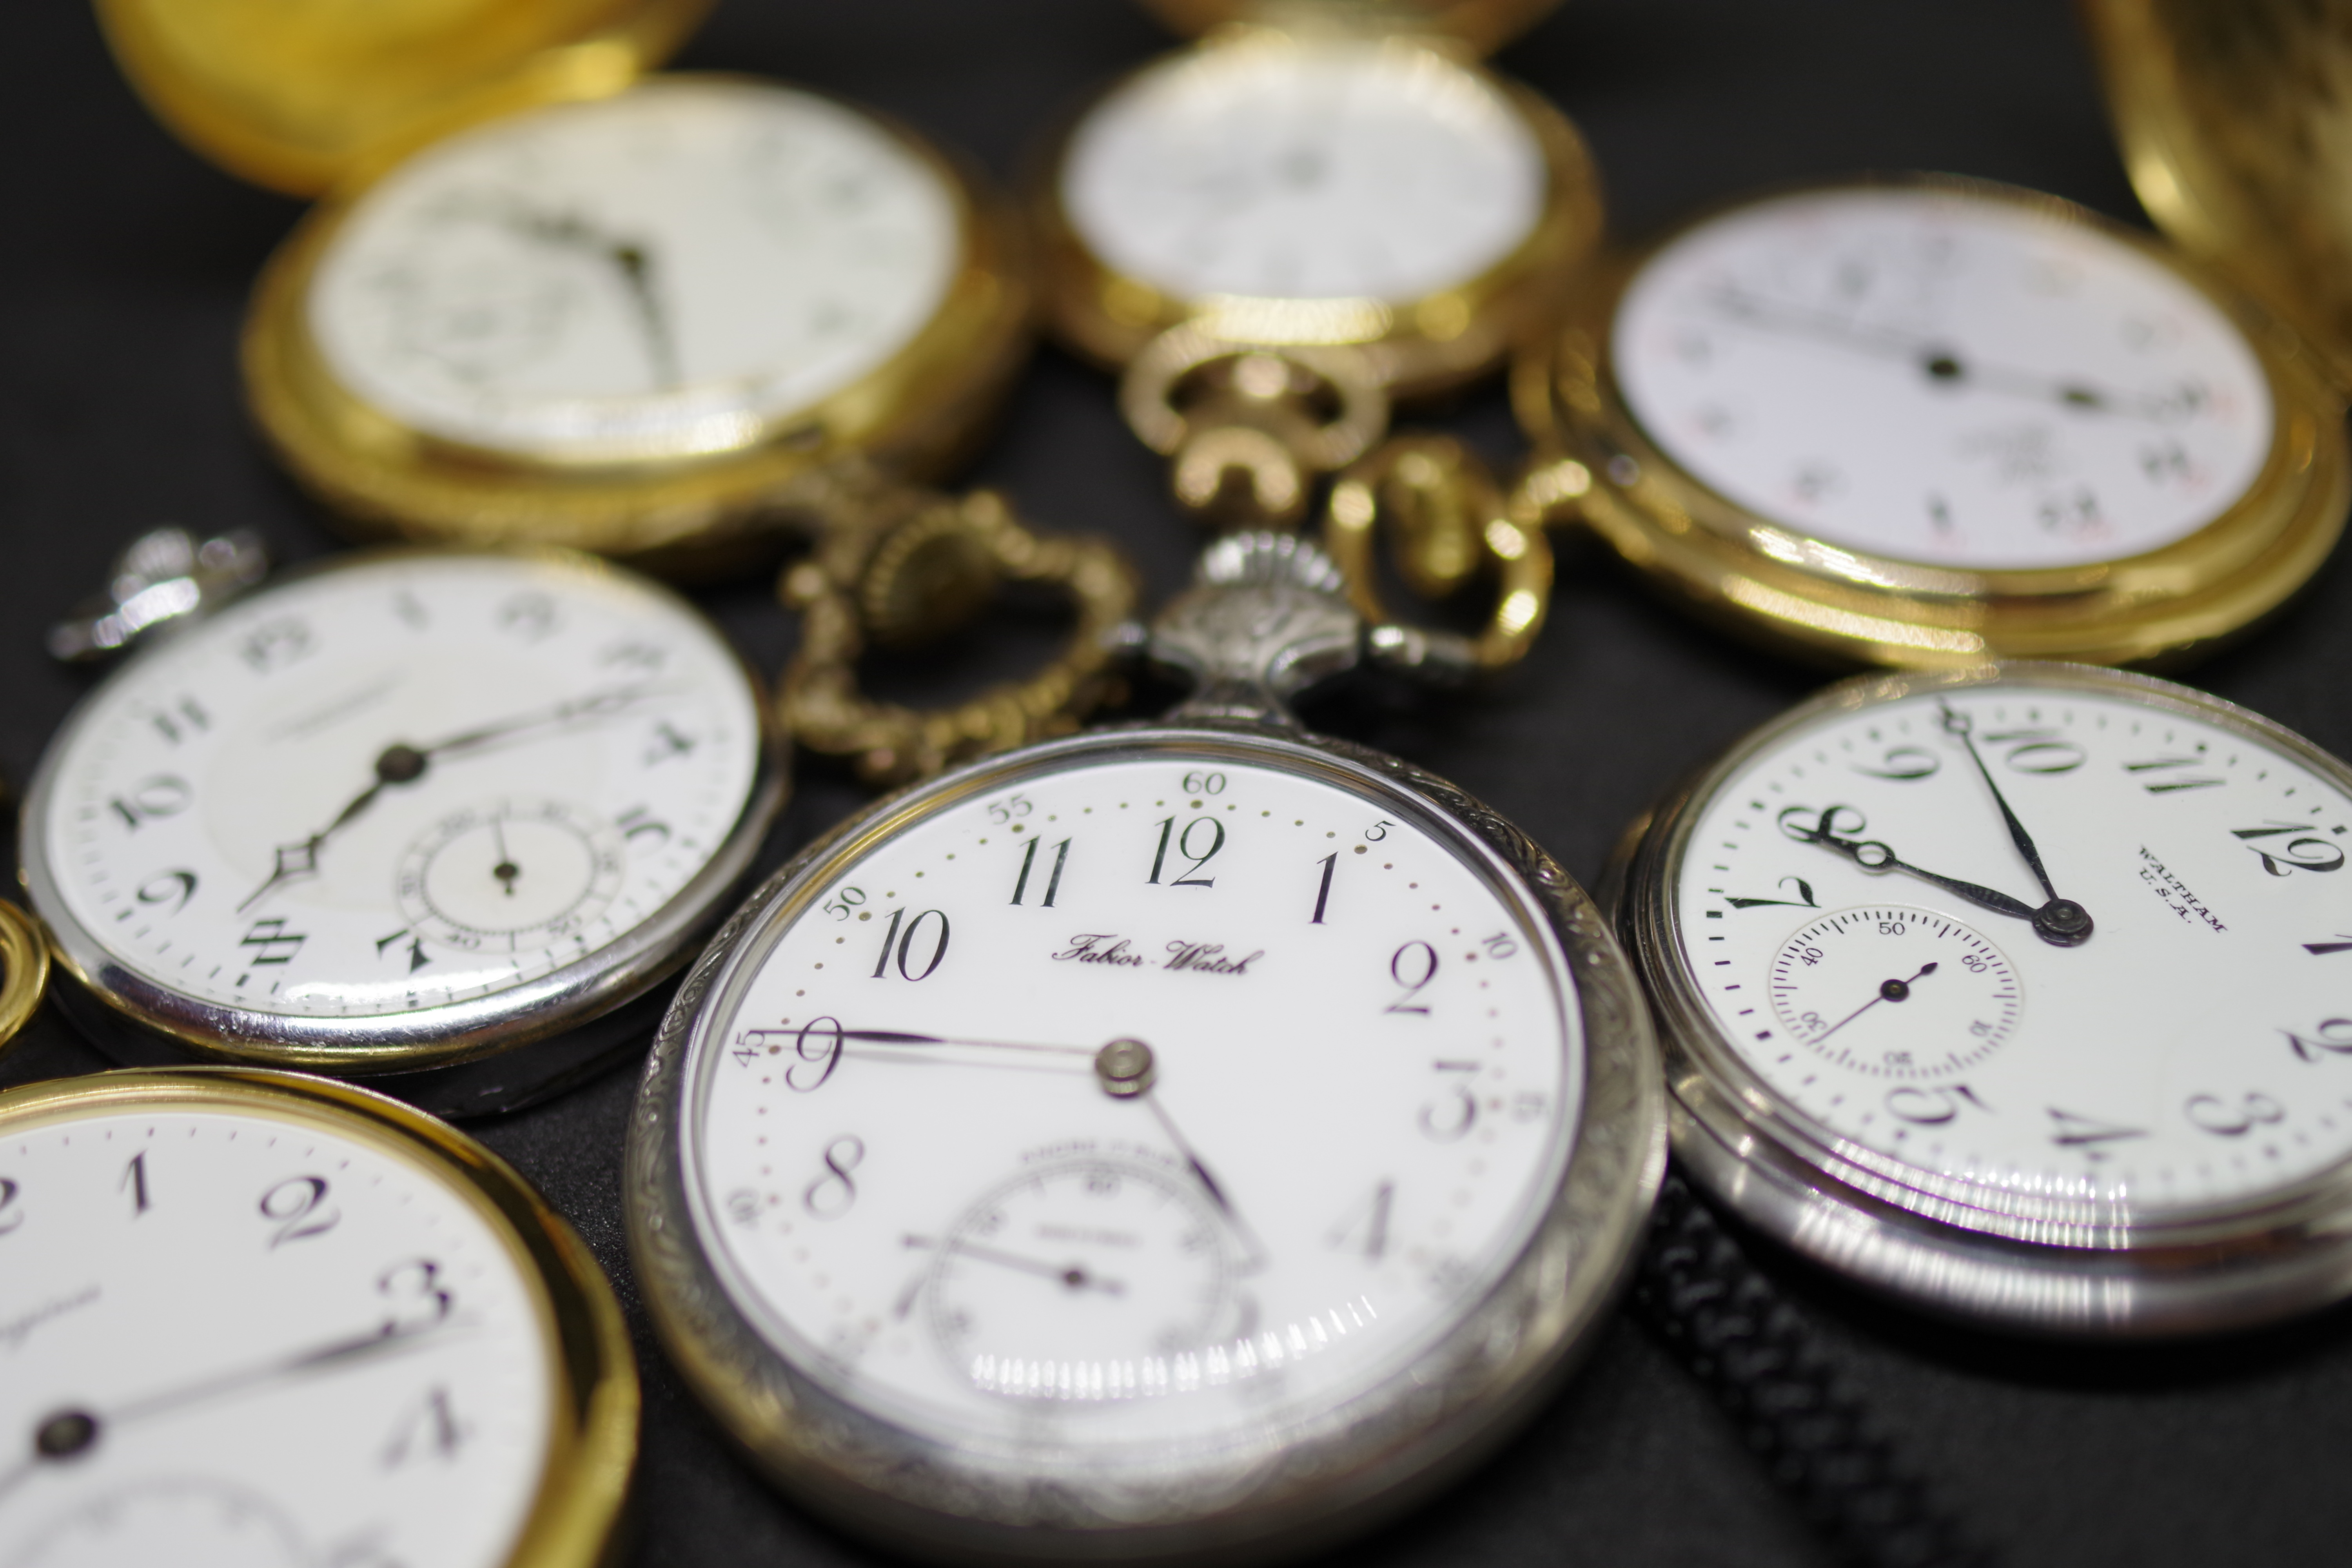
watch, hand, antique, clock, gauge, pocket watch